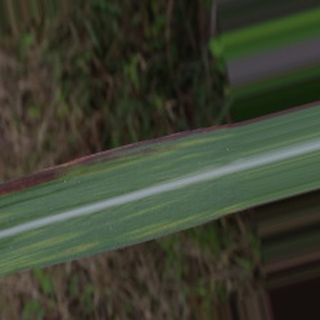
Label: sugarcane_bacterial_blight